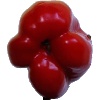
Label: Pepper Red 1